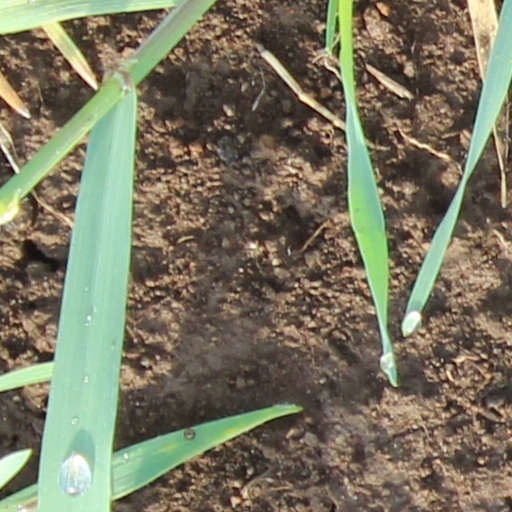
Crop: wheat